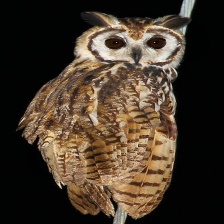
Species: STRIPED OWL
Scientific name: ASIO CLAMATOR
ImageNet parent category: great_grey_owl